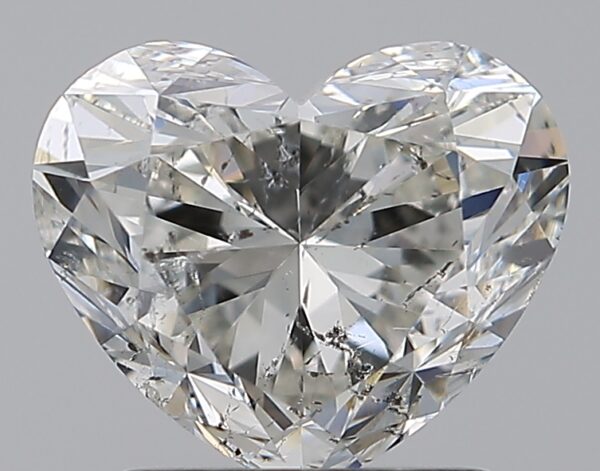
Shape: heart
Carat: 1.6
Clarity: SI2
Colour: I
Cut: EX
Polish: EX
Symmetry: EX
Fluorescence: N
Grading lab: GIA
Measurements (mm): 6.75 x 8.02 x 4.74